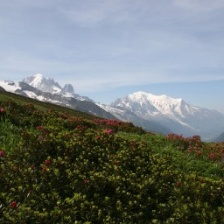
Cloud type: Cirrostratus